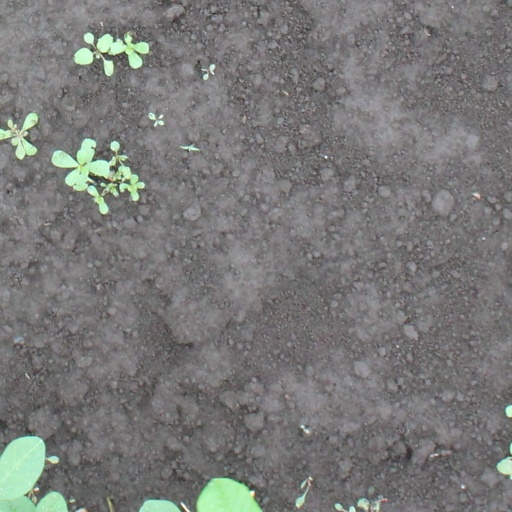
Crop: soybean